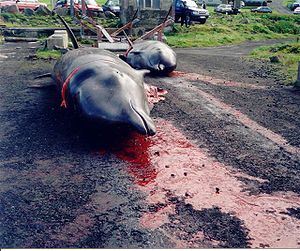
Nordlig døgling / Beskrivelse
Strandede døglinger ved Nes, Hvalba
Nordlig døgling er en art indenfor familien af næbhvaler. Da den også lever i europæiske farvande, er den i modsætning til mange andre hvalarter relativ udforsket.